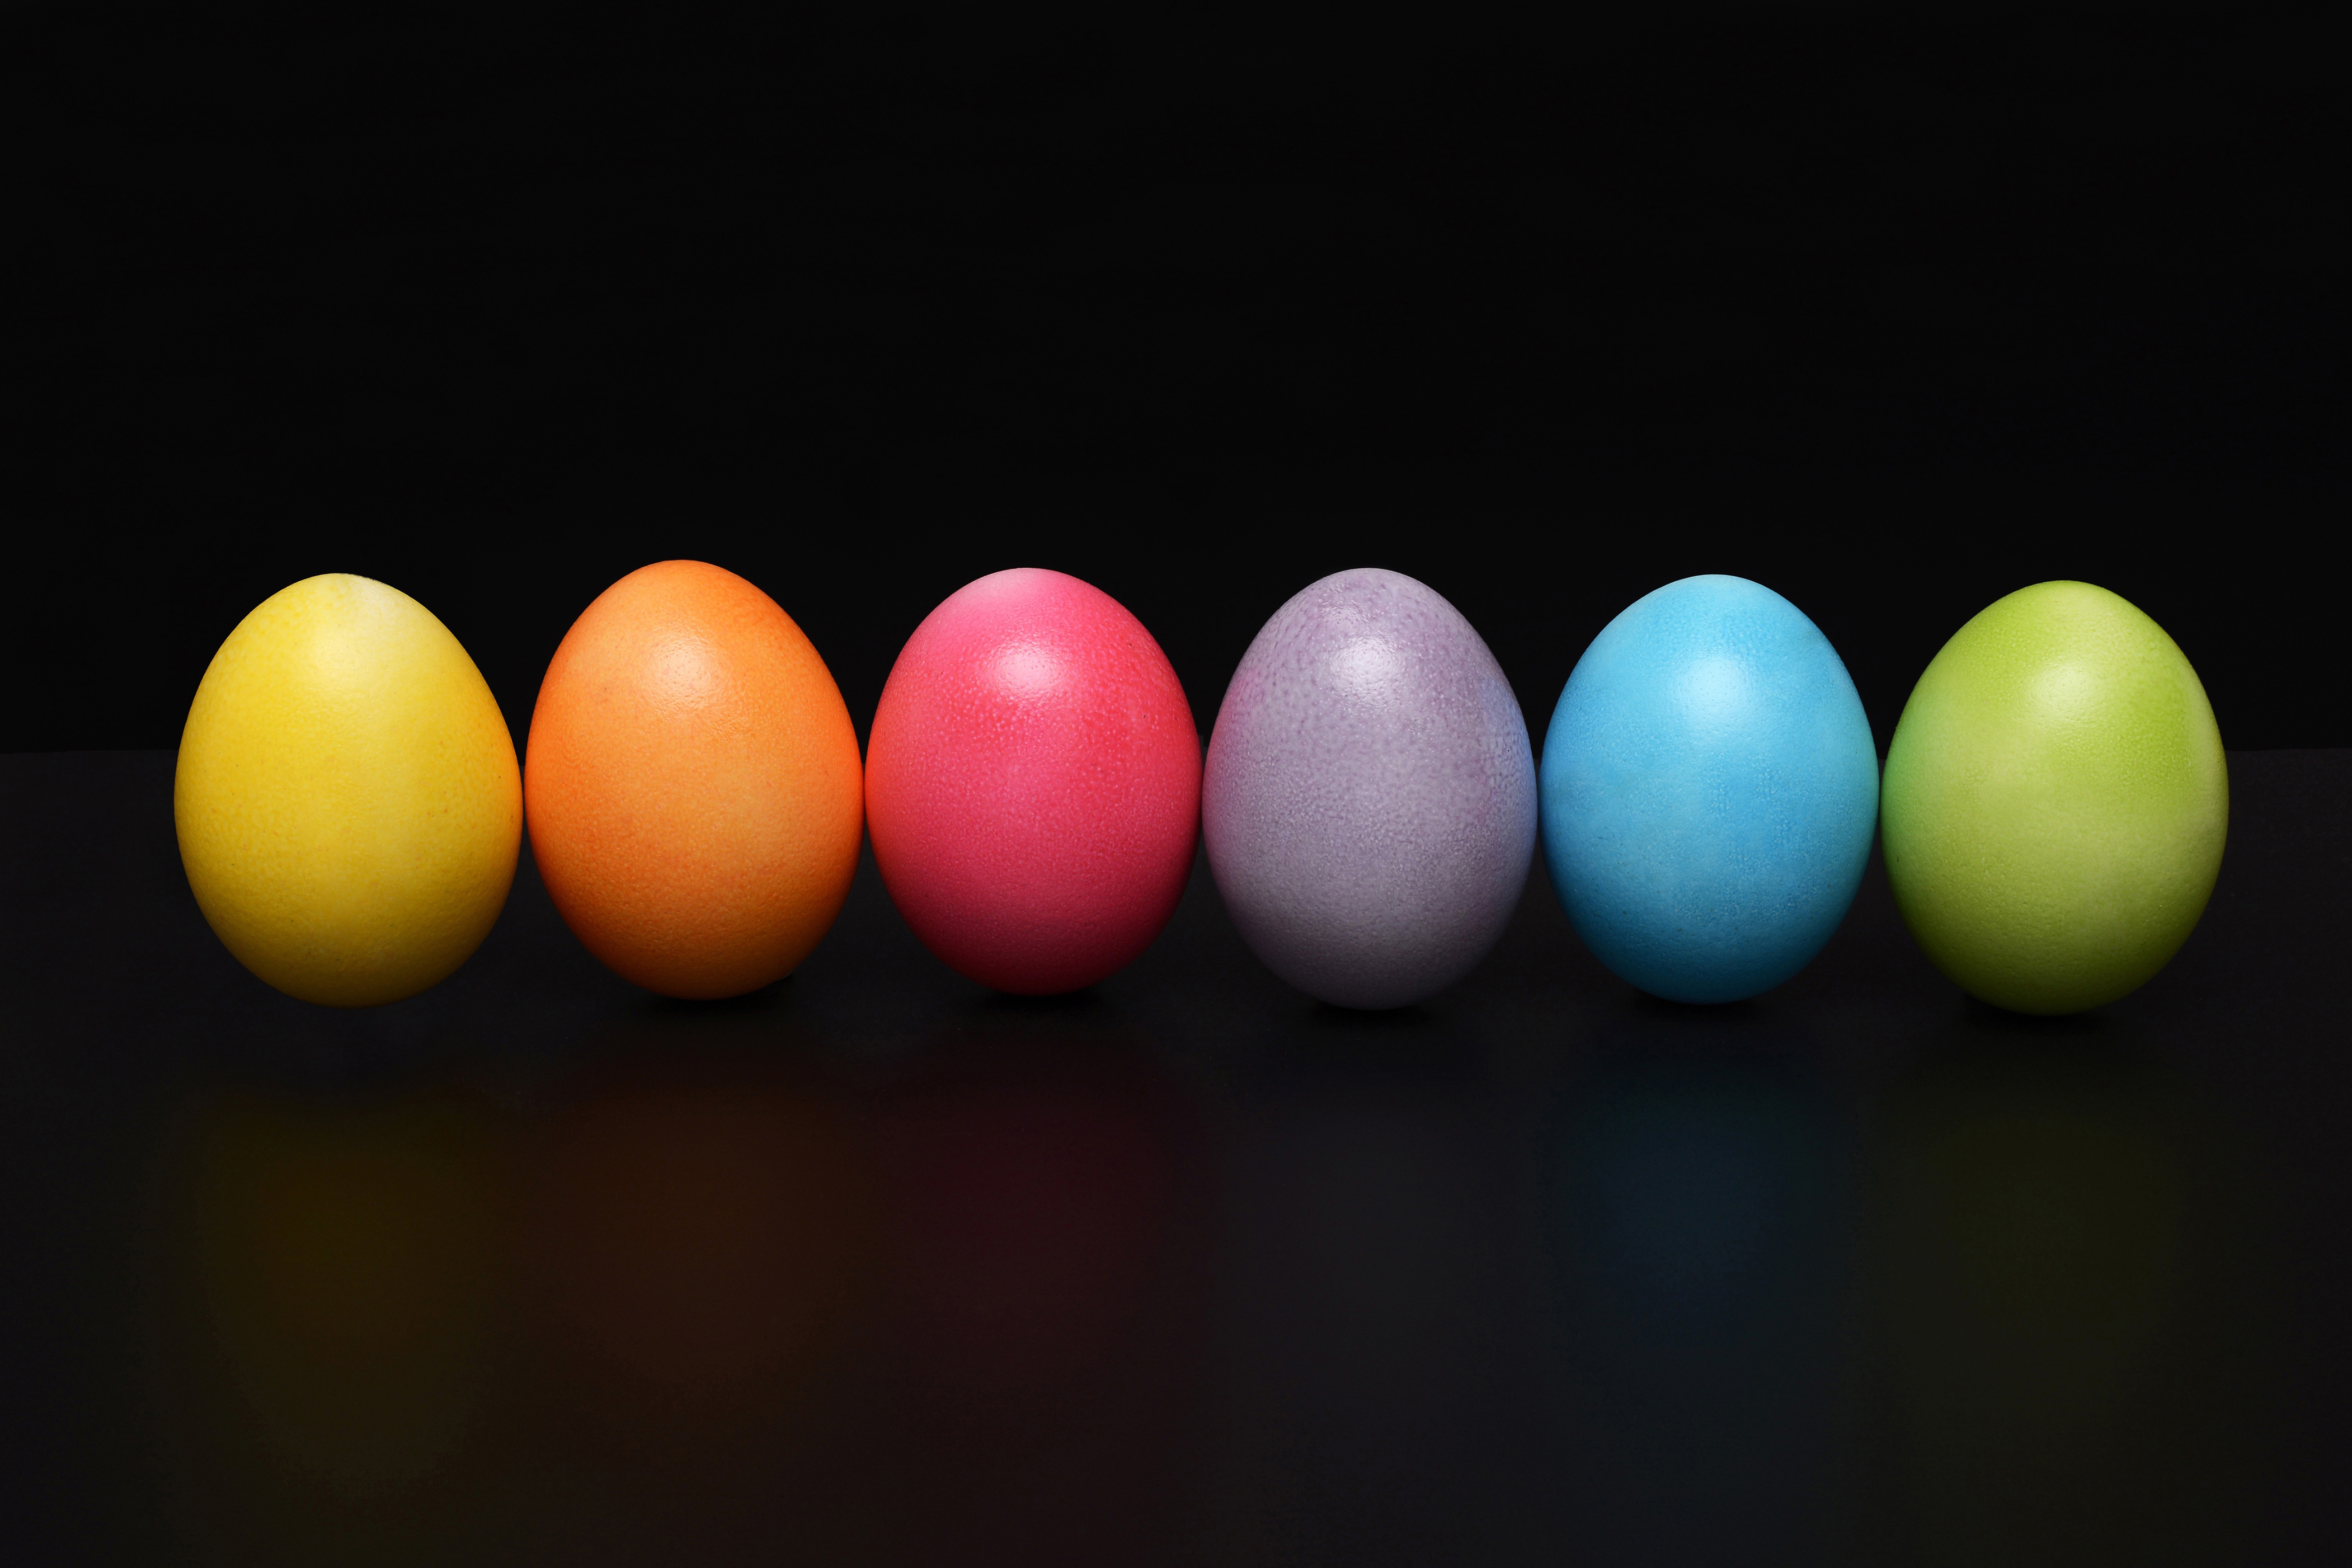
Colorfulness, ball, still life photography